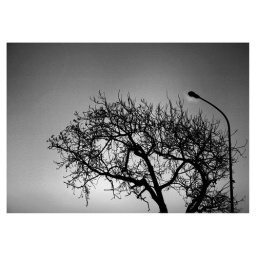
I love the way the lamp and the tree both lean to the left as if in a 'dance movement'